Pullman National Historical Park

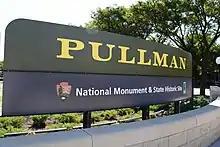
The Entrance to the Pullman National Monument and State Historic Site

Unionization of African American workers began in 1925, when the Brotherhood of Sleeping Car Porters was founded by A. Philip Randolph in New York City. Forty-four percent of the Pullman workforce was porters, making Pullman the nation's largest employer of African Americans. A landmark agreement was reached between the two parties in 1937, becoming the first major labor agreement between a company and an African American union. The NAACP lauded the contract and recognized it as an important step in increasing and improving the "respect, recognition and influence, and economic advance" of African Americans.